Sailors' Snug Harbor

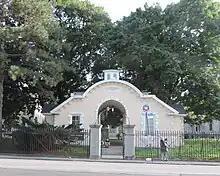
Northern gatehouse

An iron railing surrounds the property. About of the fence on the northern edge of the property, built in the mid-19th century in the Greek Revival style, is designated as a city landmark. Several gates flanked by granite posts were embedded in the fence.